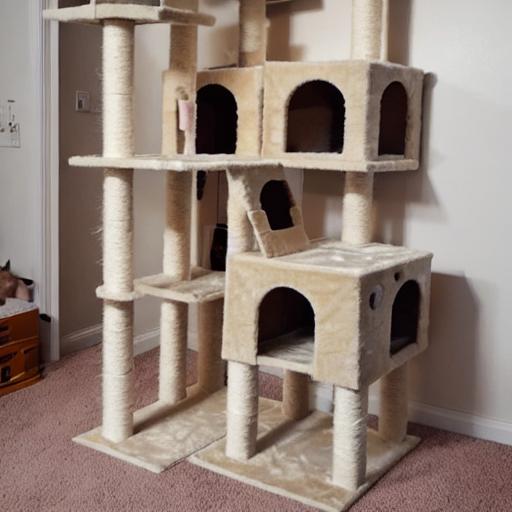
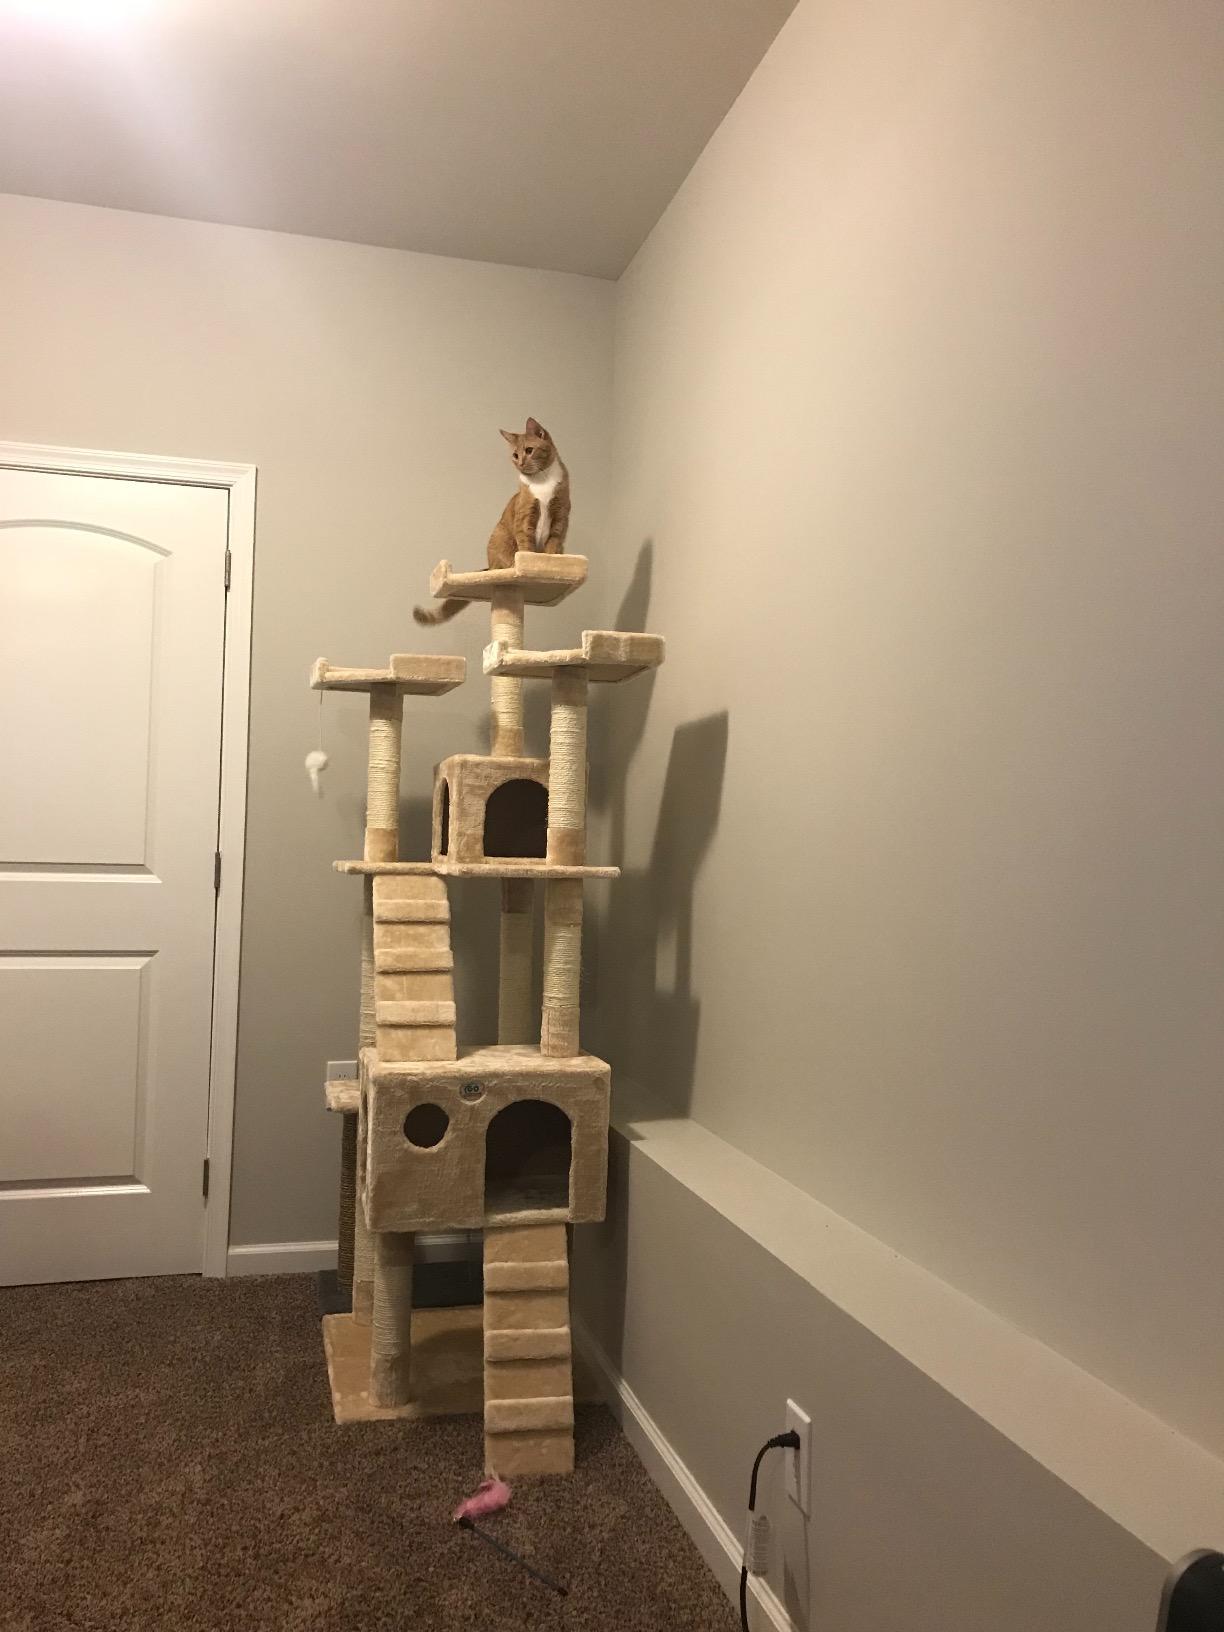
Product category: items_cat tree
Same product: no